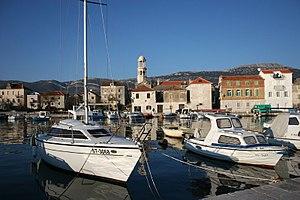
Kaštela [kaʃˈtɛla] est une municipalité composé d'un ensemble de 7 localités située en Dalmatie, dans le comitat de Split-Dalmatie, en Croatie. Au recensement de 2001, la municipalité comptait 34 103 habitants, dont 96,65 % de Croates.